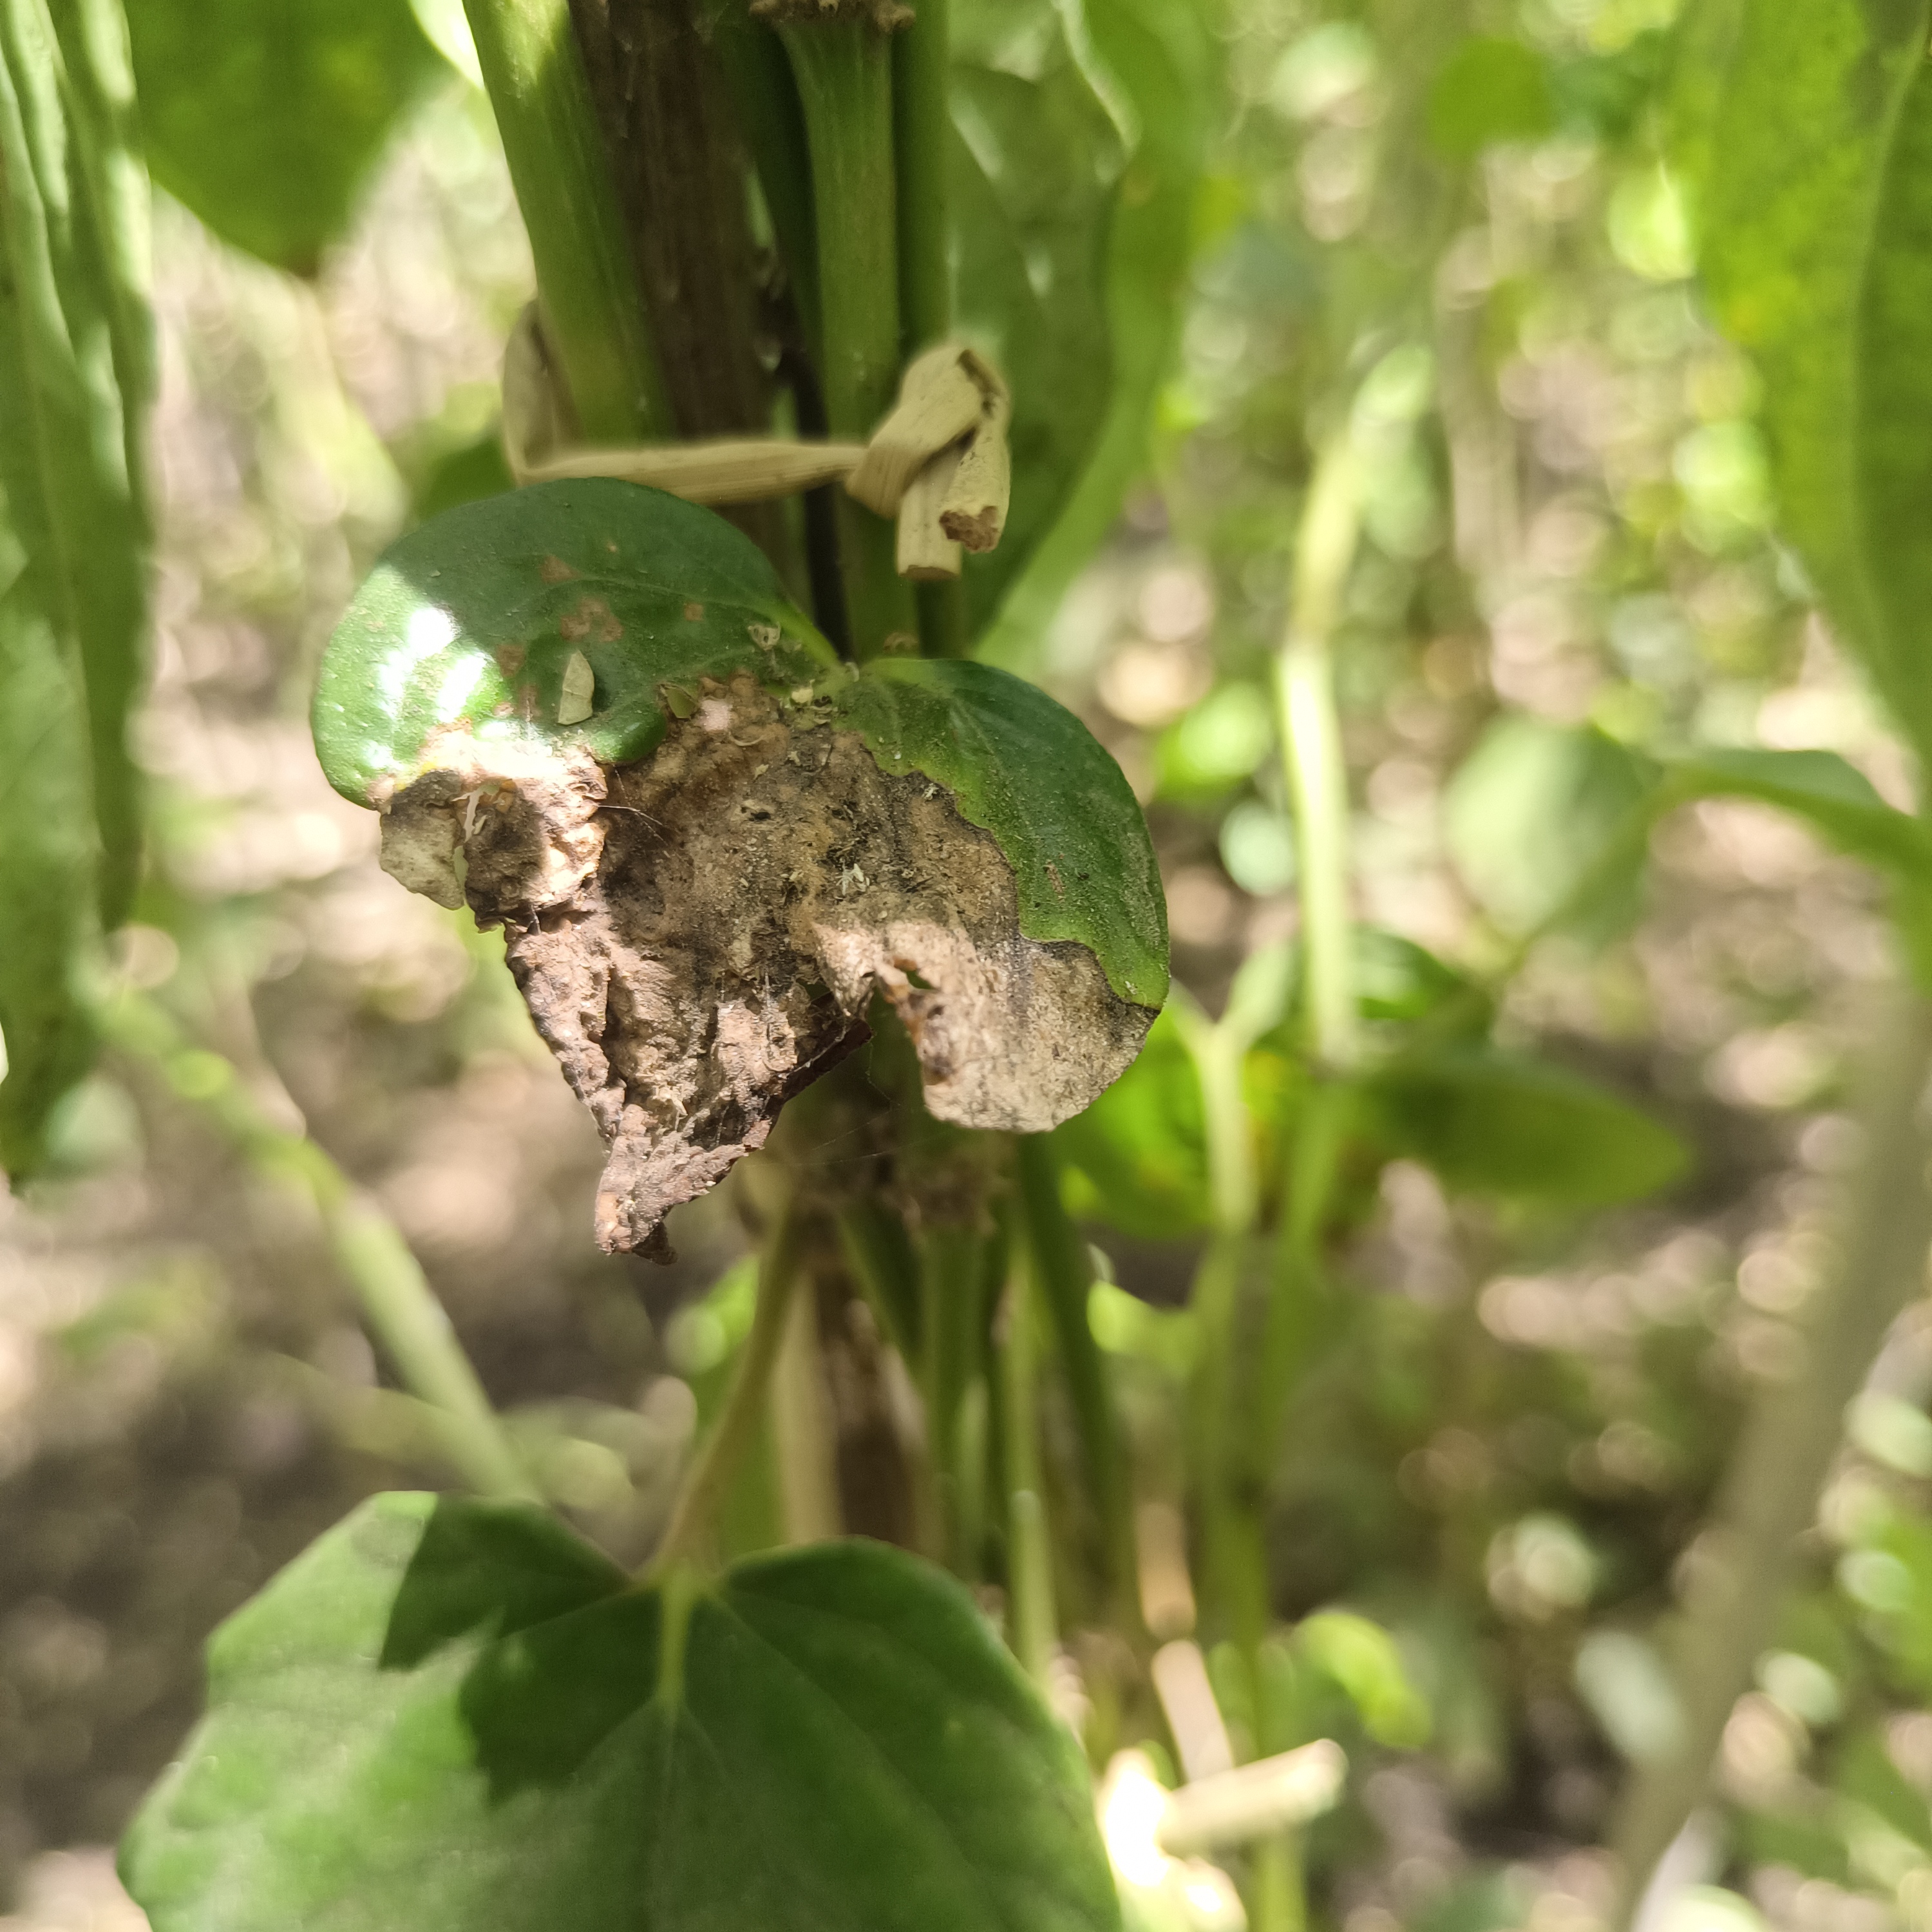
Label: Diseased